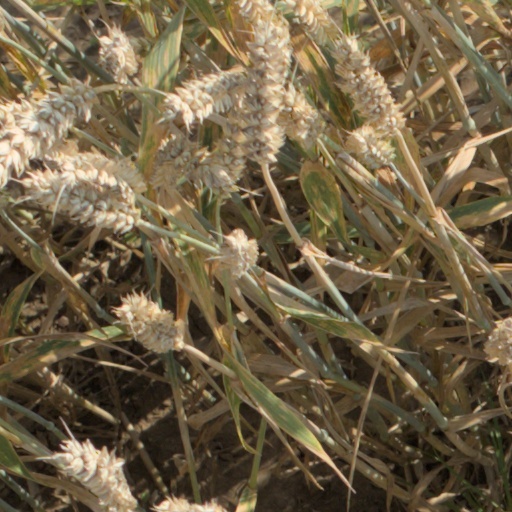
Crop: wheat